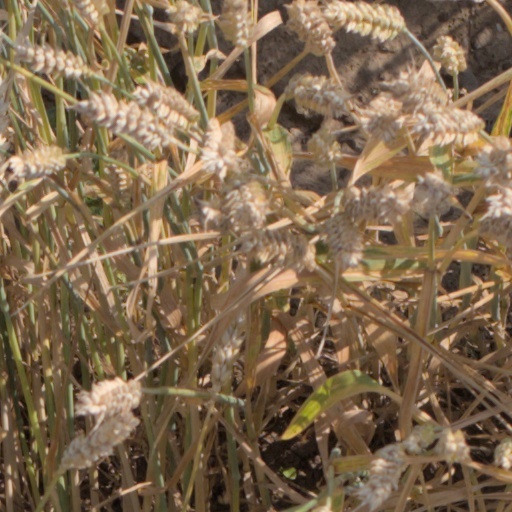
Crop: wheat